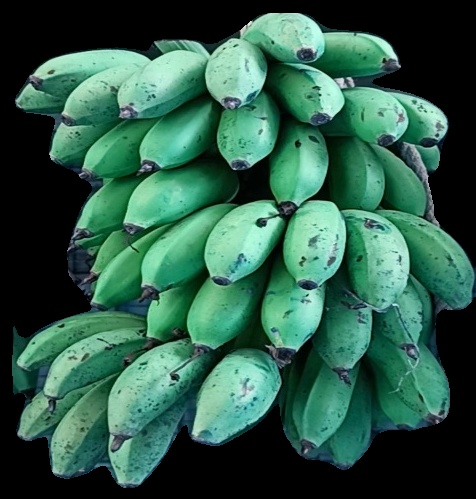
Variety: rasbale
Grade: grade2